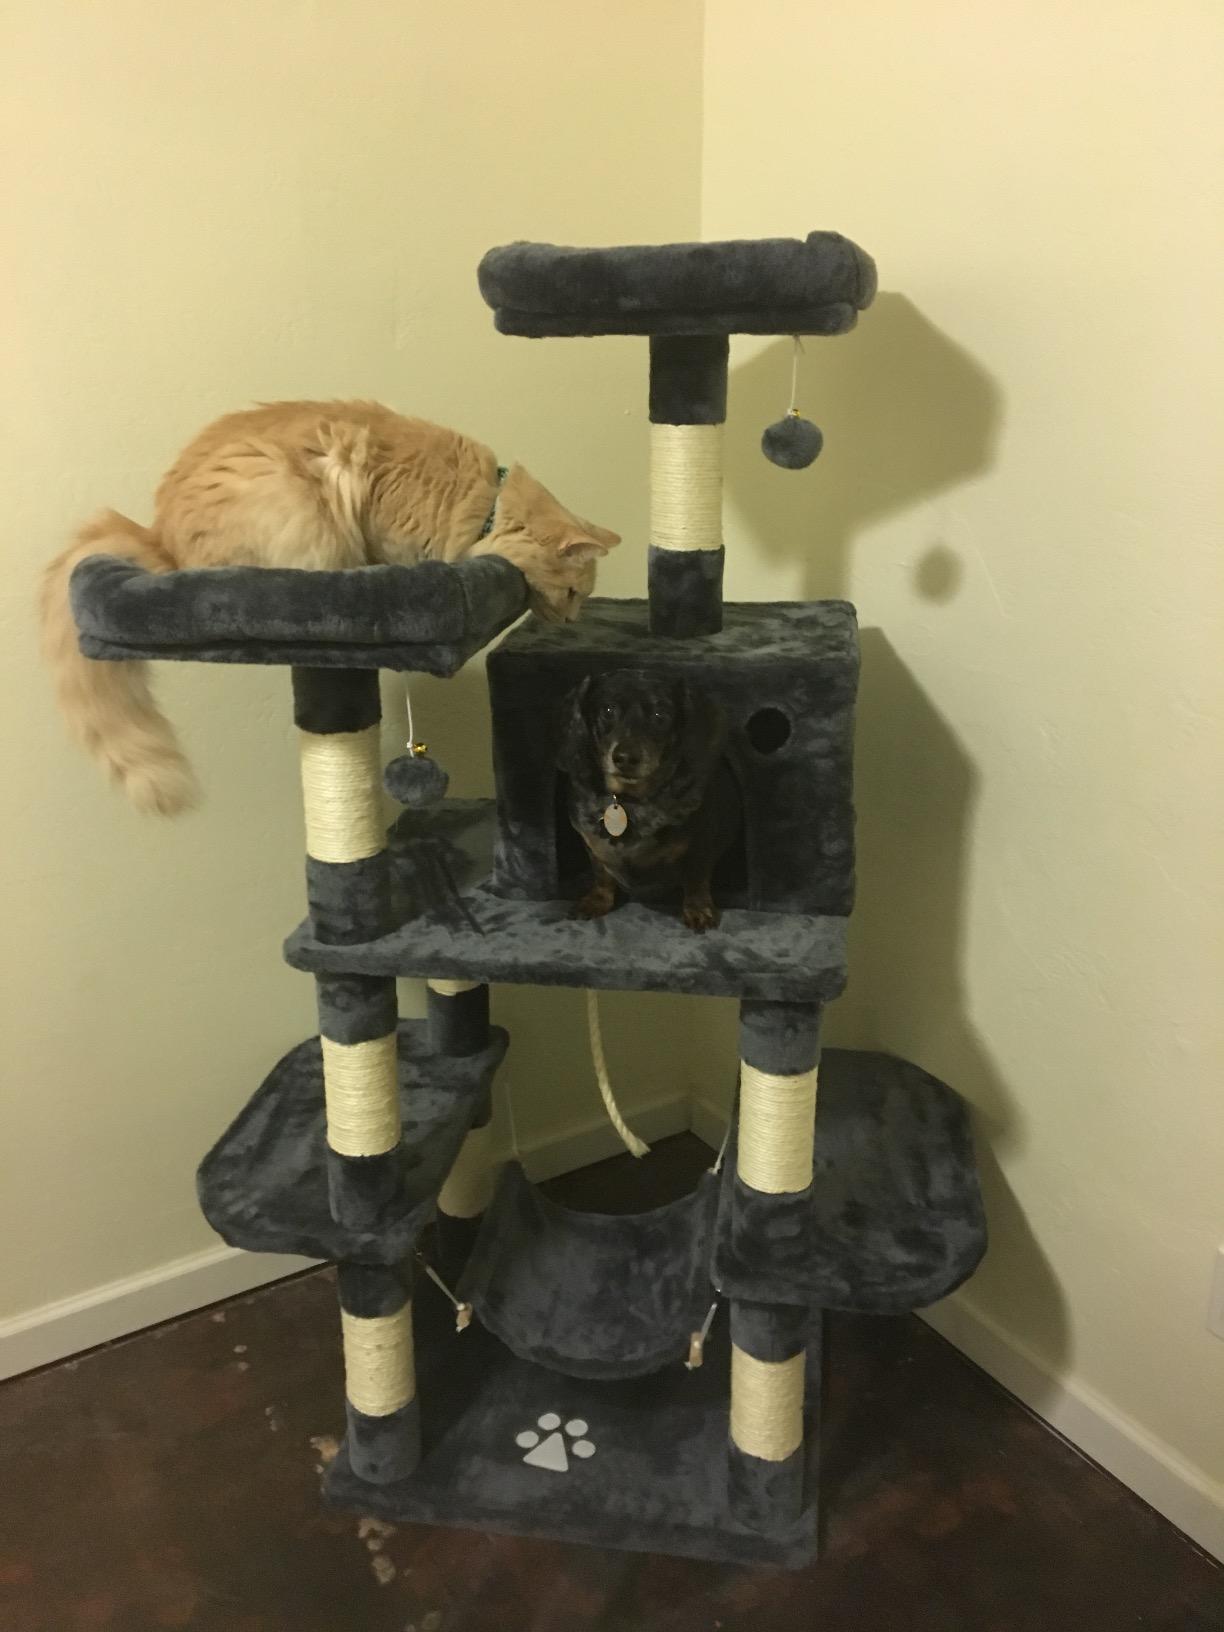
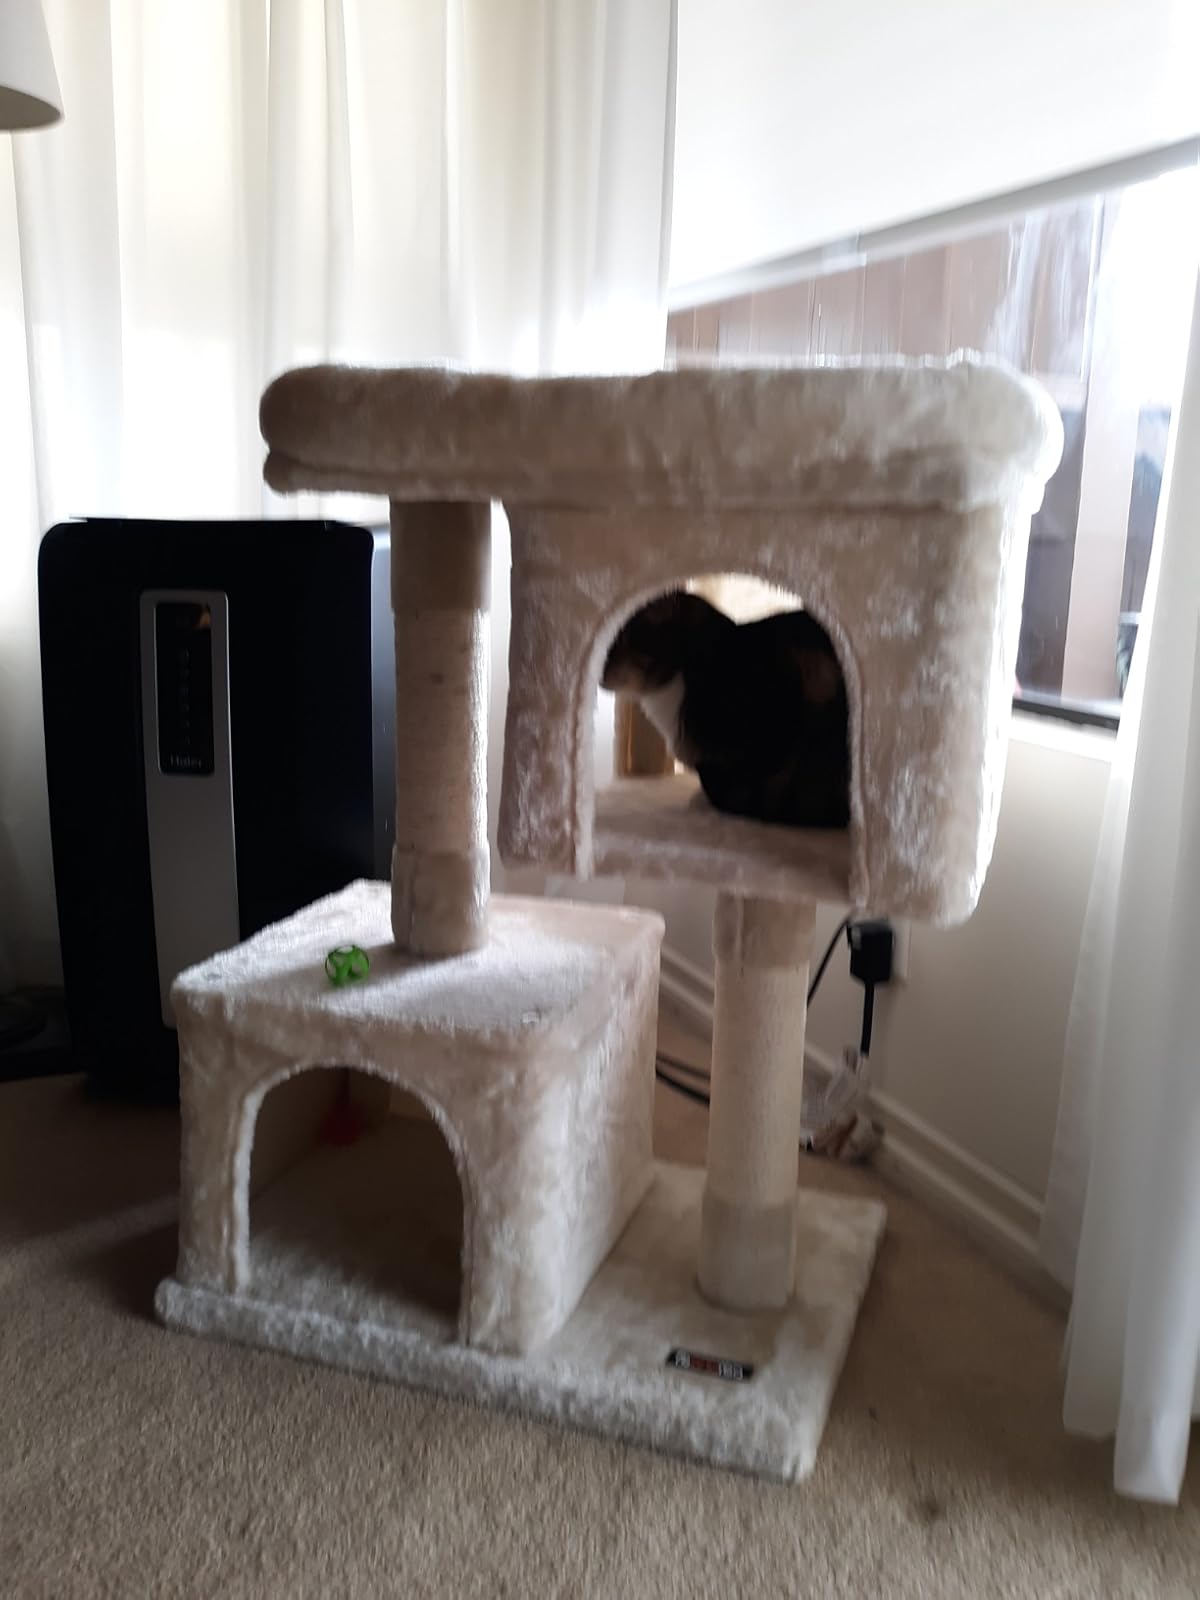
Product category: items_cat tree
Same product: no